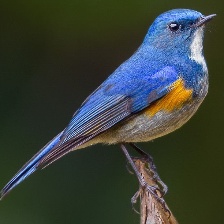
Species: HIMALAYAN BLUETAIL
Scientific name: TARSIGER RUFILATUS